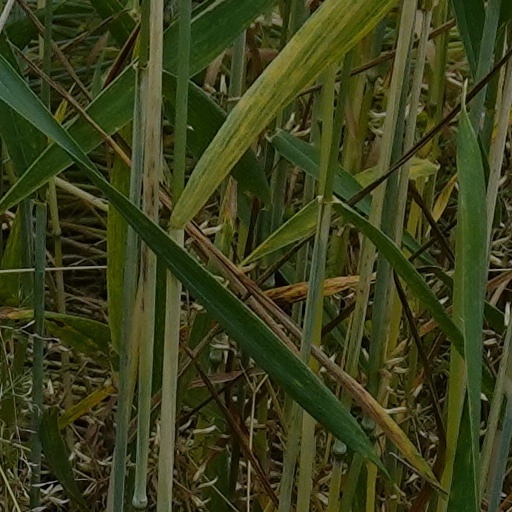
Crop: wheat